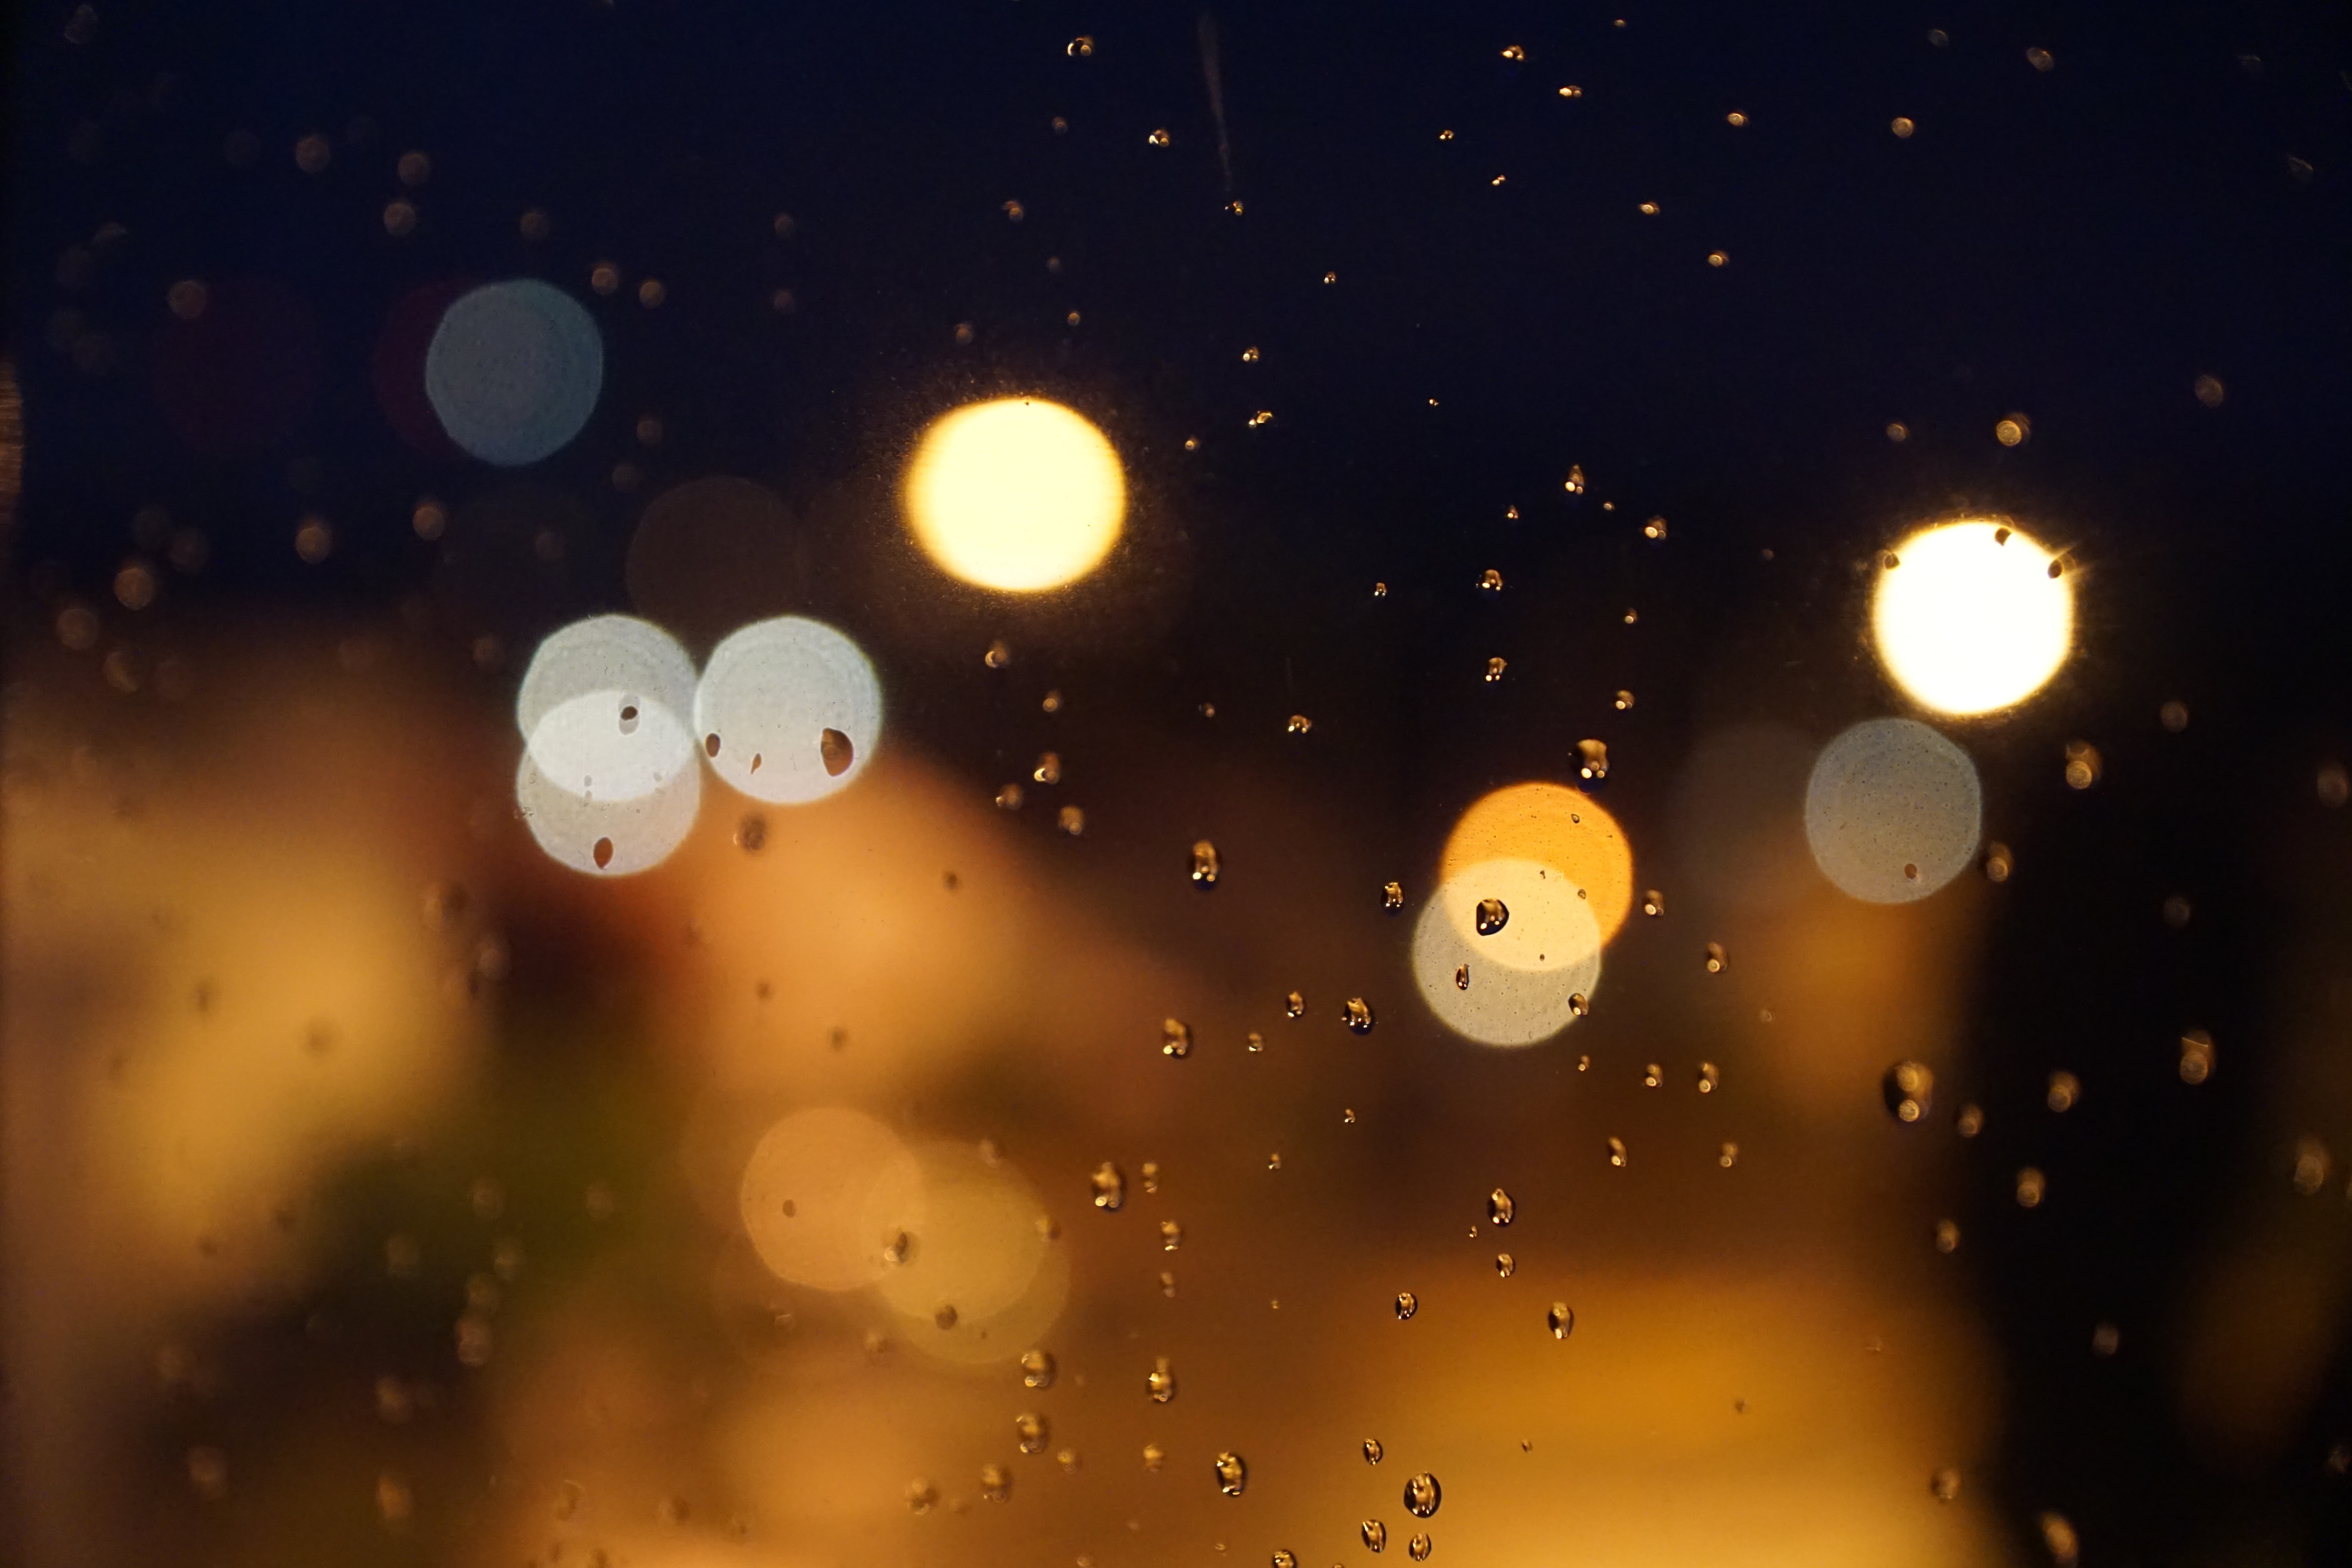
light, bokeh, night, sunlight, raindrop, reflection, desktop, darkness, circle, background, points of light, computer wallpaper